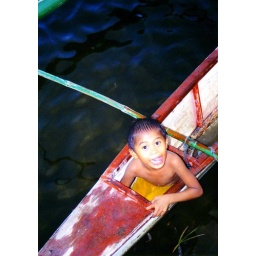
boy in a boat